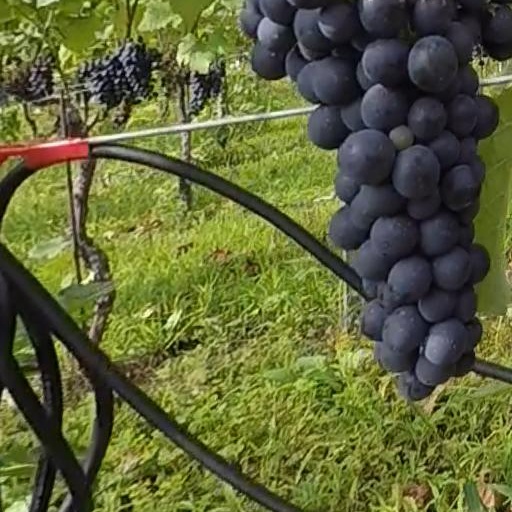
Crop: grape